Jade Elektra

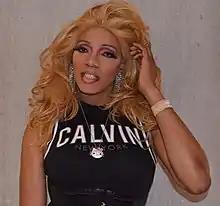
Jade Elektra

Jade Elektra (born Alphonso King Jr.) is a Black queer and HIV activist, drag queen, singer, recording artist (DJ Relentless), and stage performer originally from Tampa, Florida, based in Toronto, Ontario, Canada. Jade is openly living with HIV and through activism and outreach, has strived to make a positive impact for HIV-positive, queer people of colour, and LGBTQ communities in Toronto and around the world. Jade is a founder of POZPLANET and POZ-TO, which fight HIV/AIDS stigma by hosting social events, partnering with AIDS Service Organizations, and fundraising for community-based HIV/AIDS organizations.